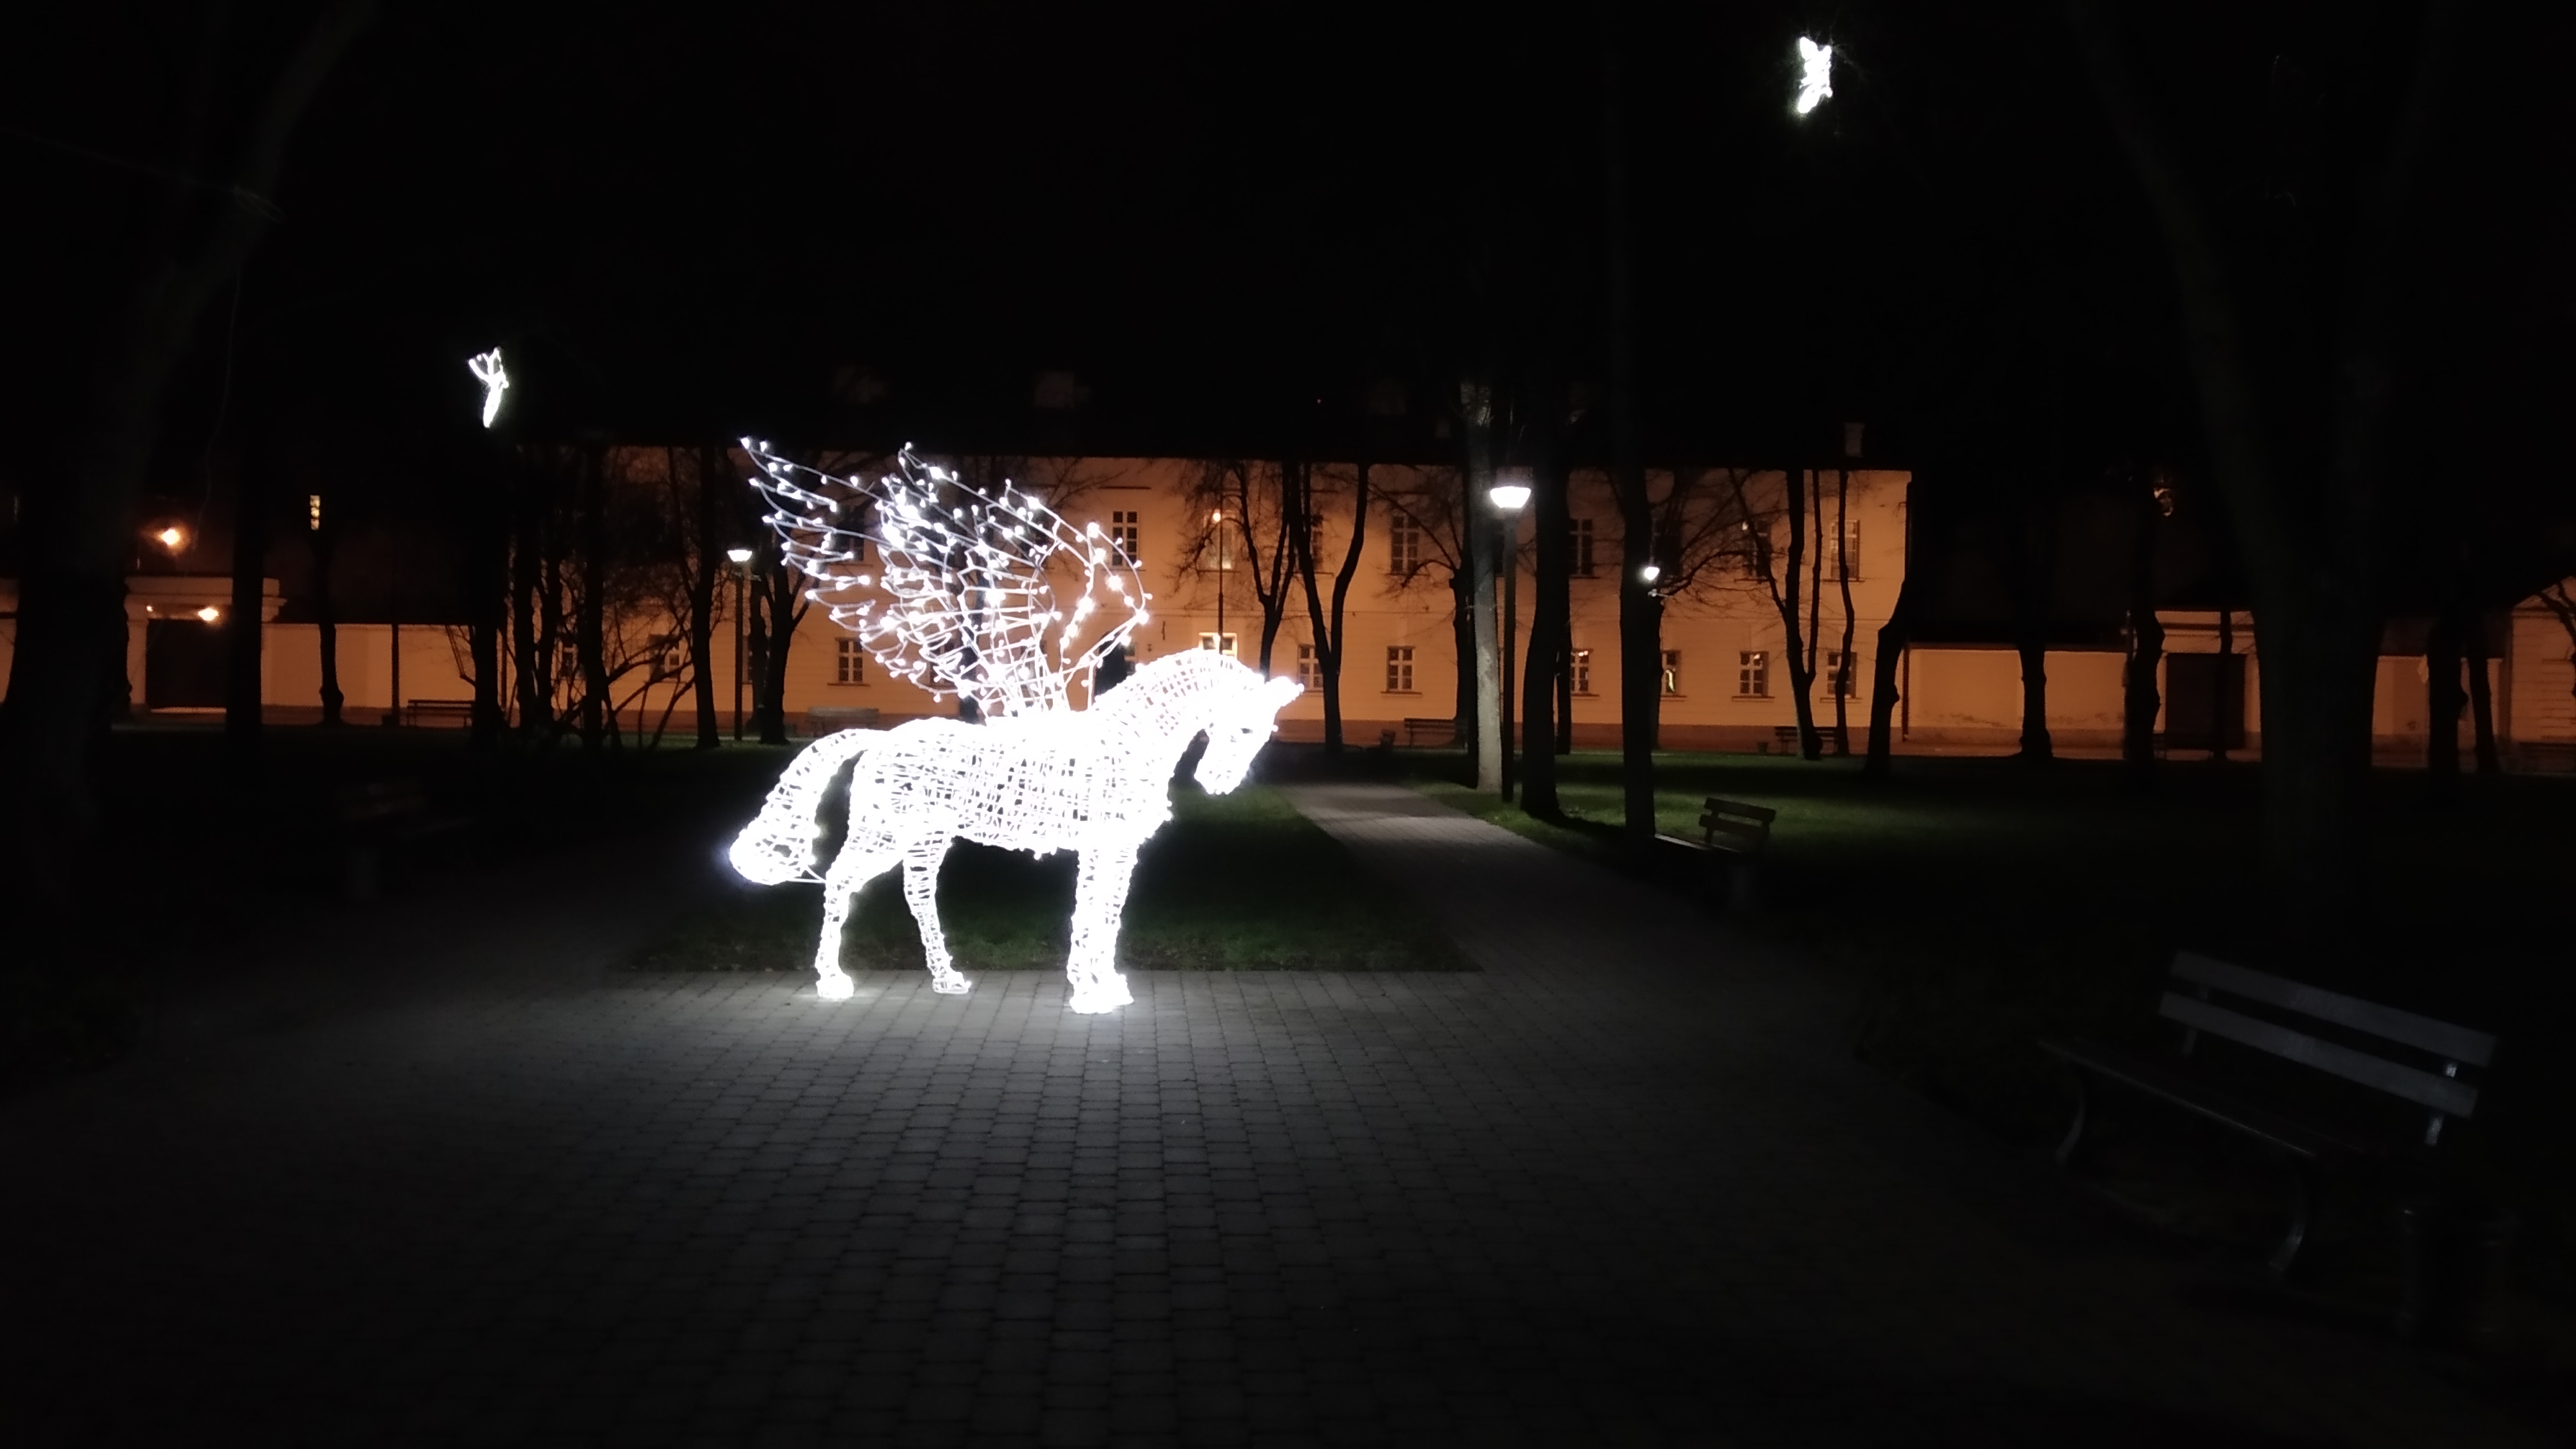
daugavpils, light, lighting, night, horse, sky, tree, darkness, winter, christmas lights, art